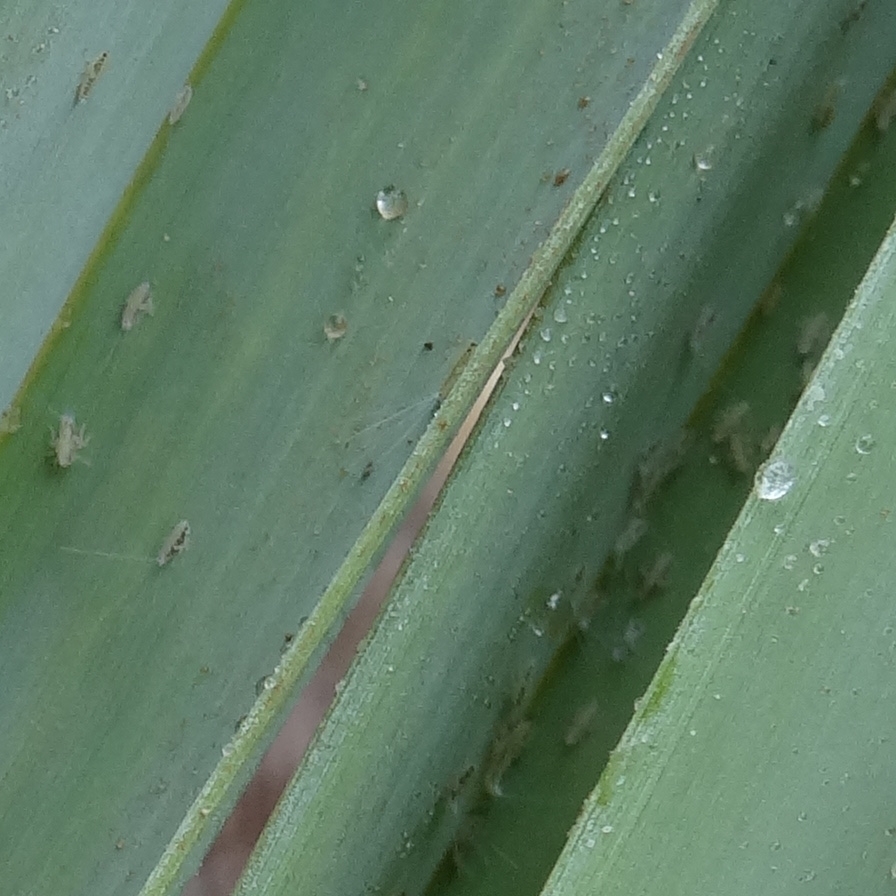
Label: Dubas